Shōjō

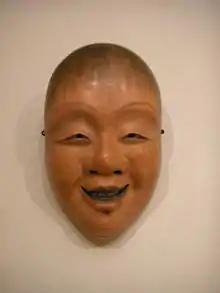
A Noh mask of the "shōjō."

The Kyōgen-influenced Noh play "shōjō" is set in Ancient China, specifically on the banks of the Xunyang River (present-day Jiujiang) in Morokoshi (唐土; present-day Jiangxi Province).